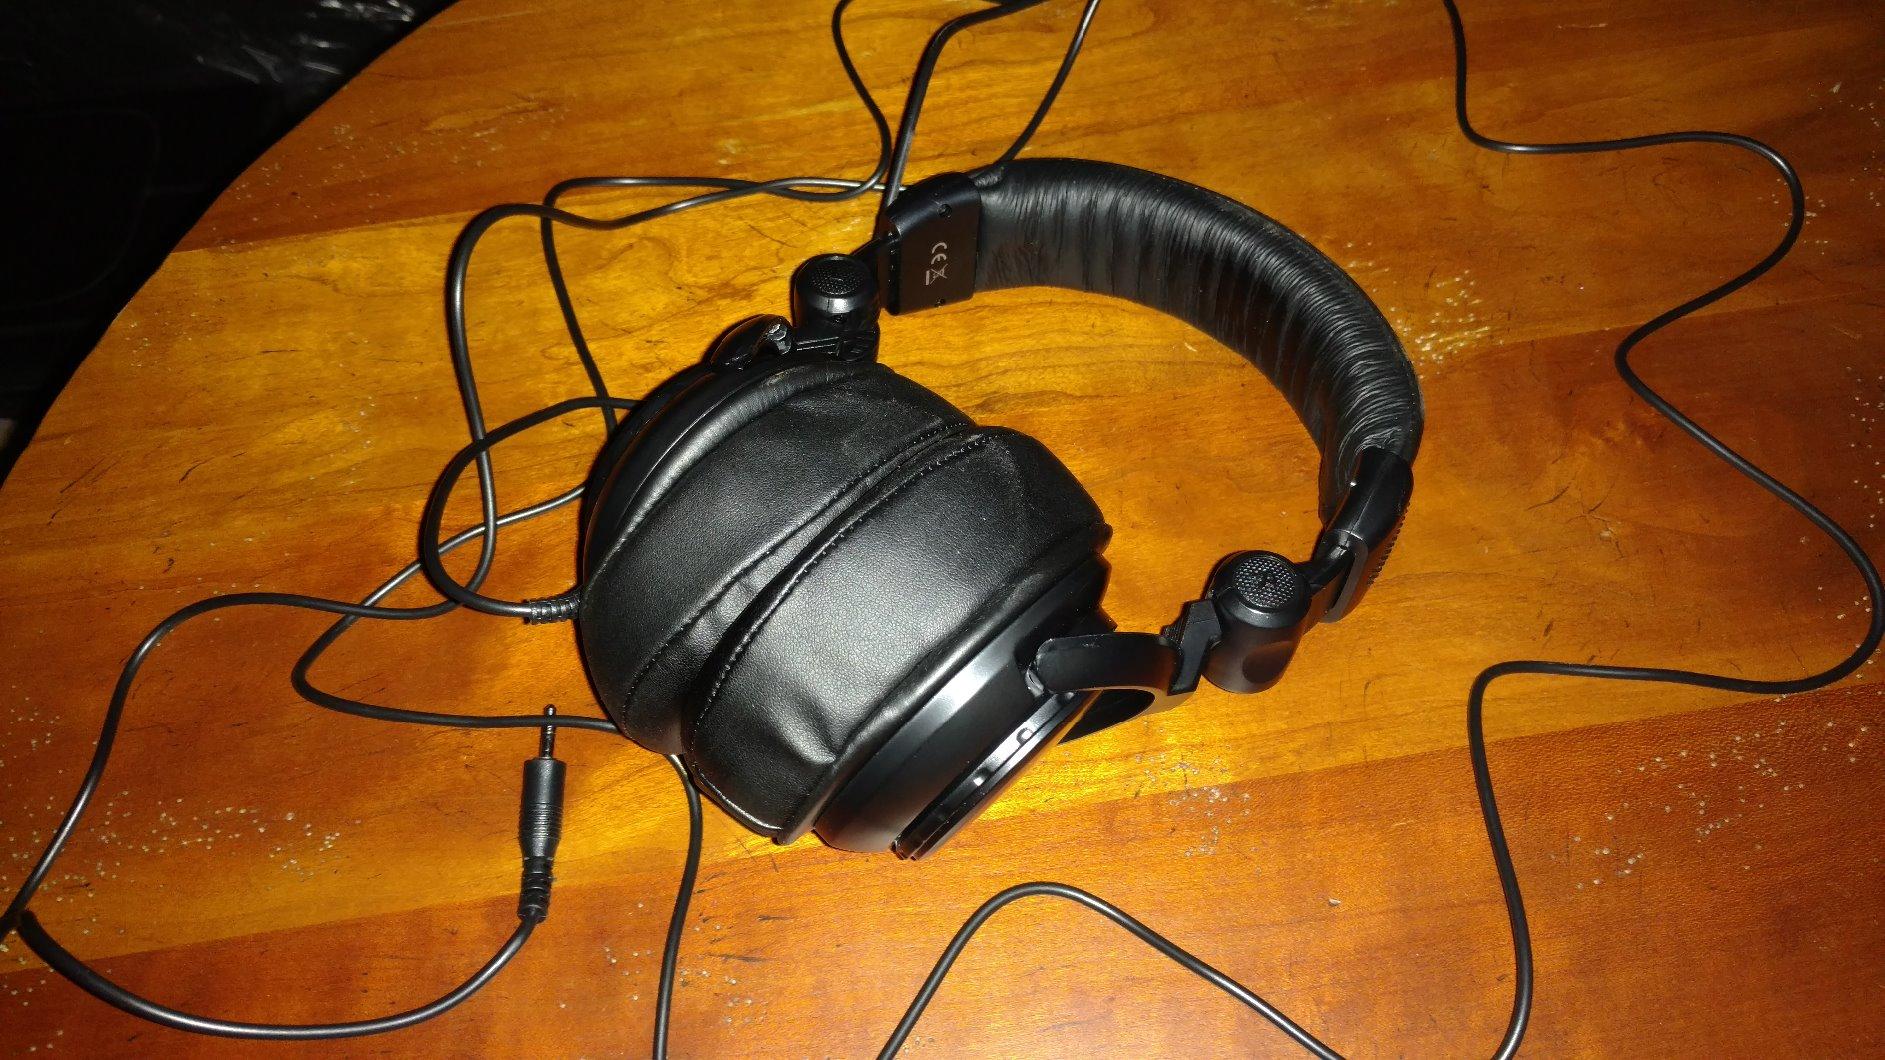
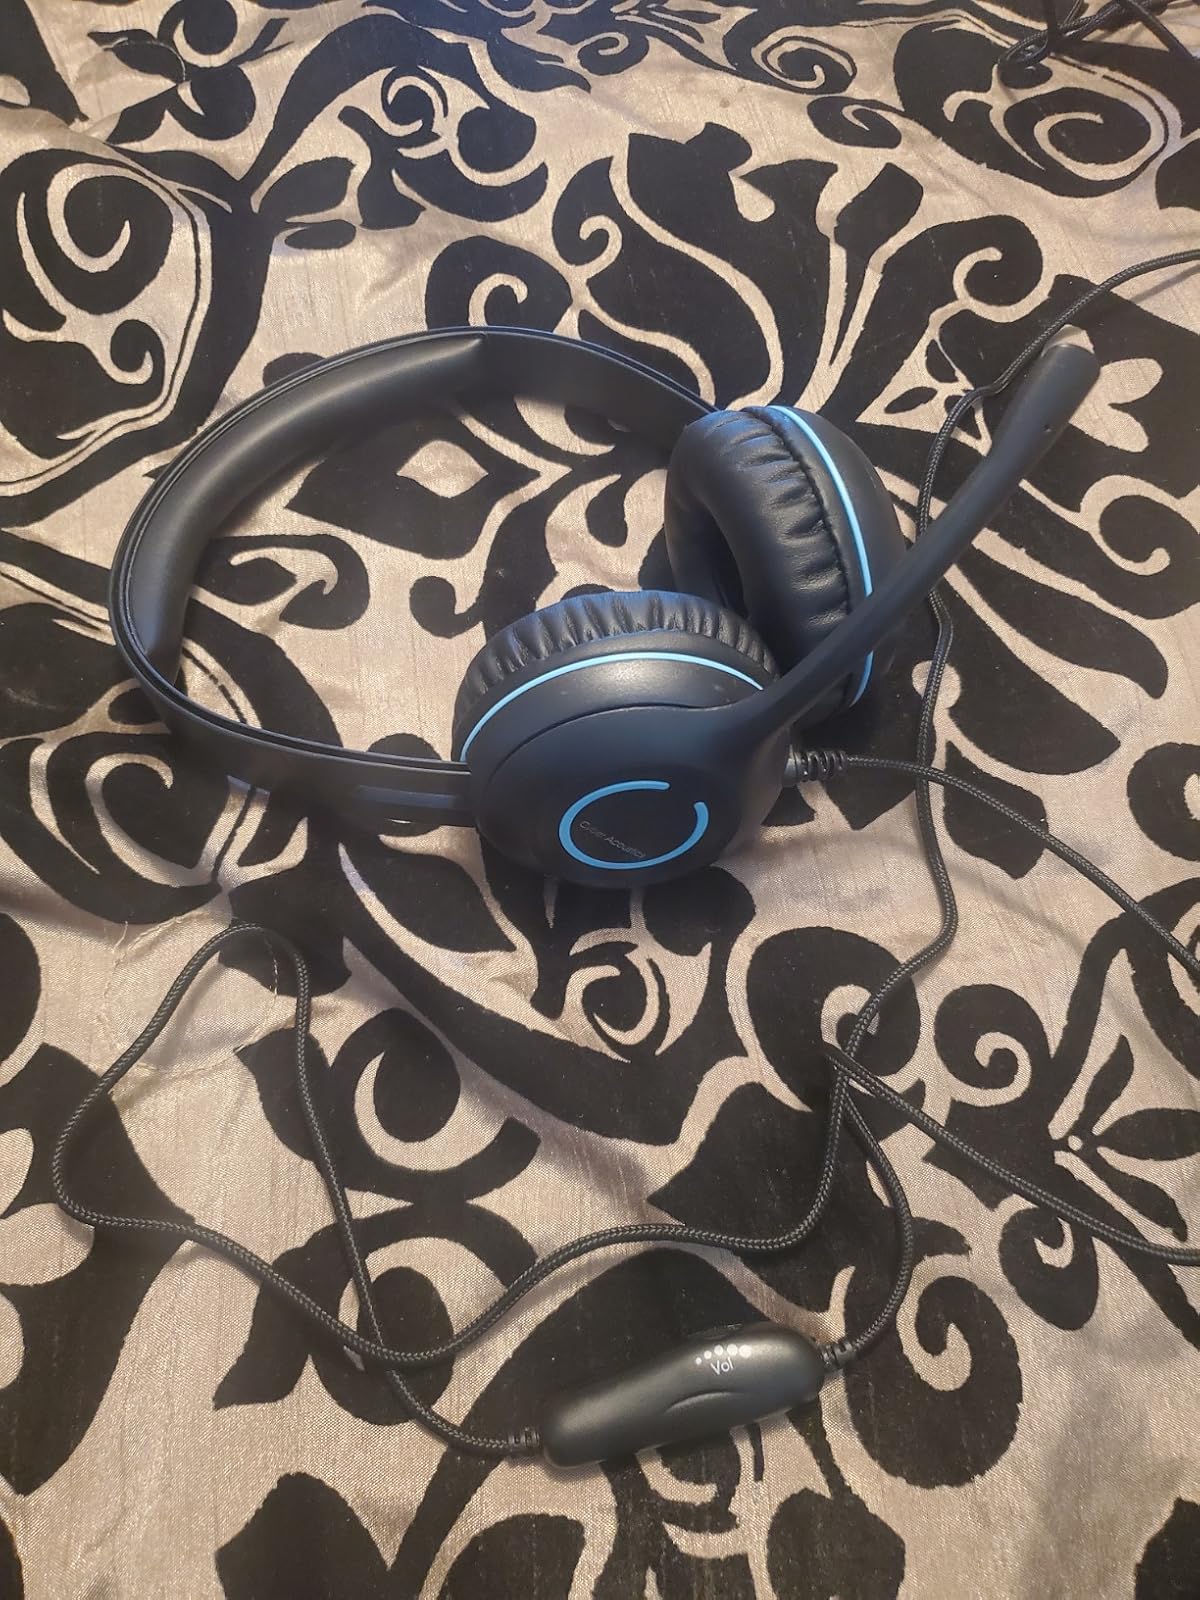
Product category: headphones
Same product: no